The Blue Angel

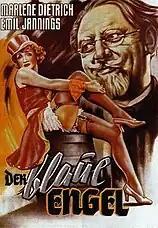
Theatrical release poster

The Blue Angel is a 1930 German musical comedy-drama film directed by Josef von Sternberg and starring Marlene Dietrich, Emil Jannings and Kurt Gerron.